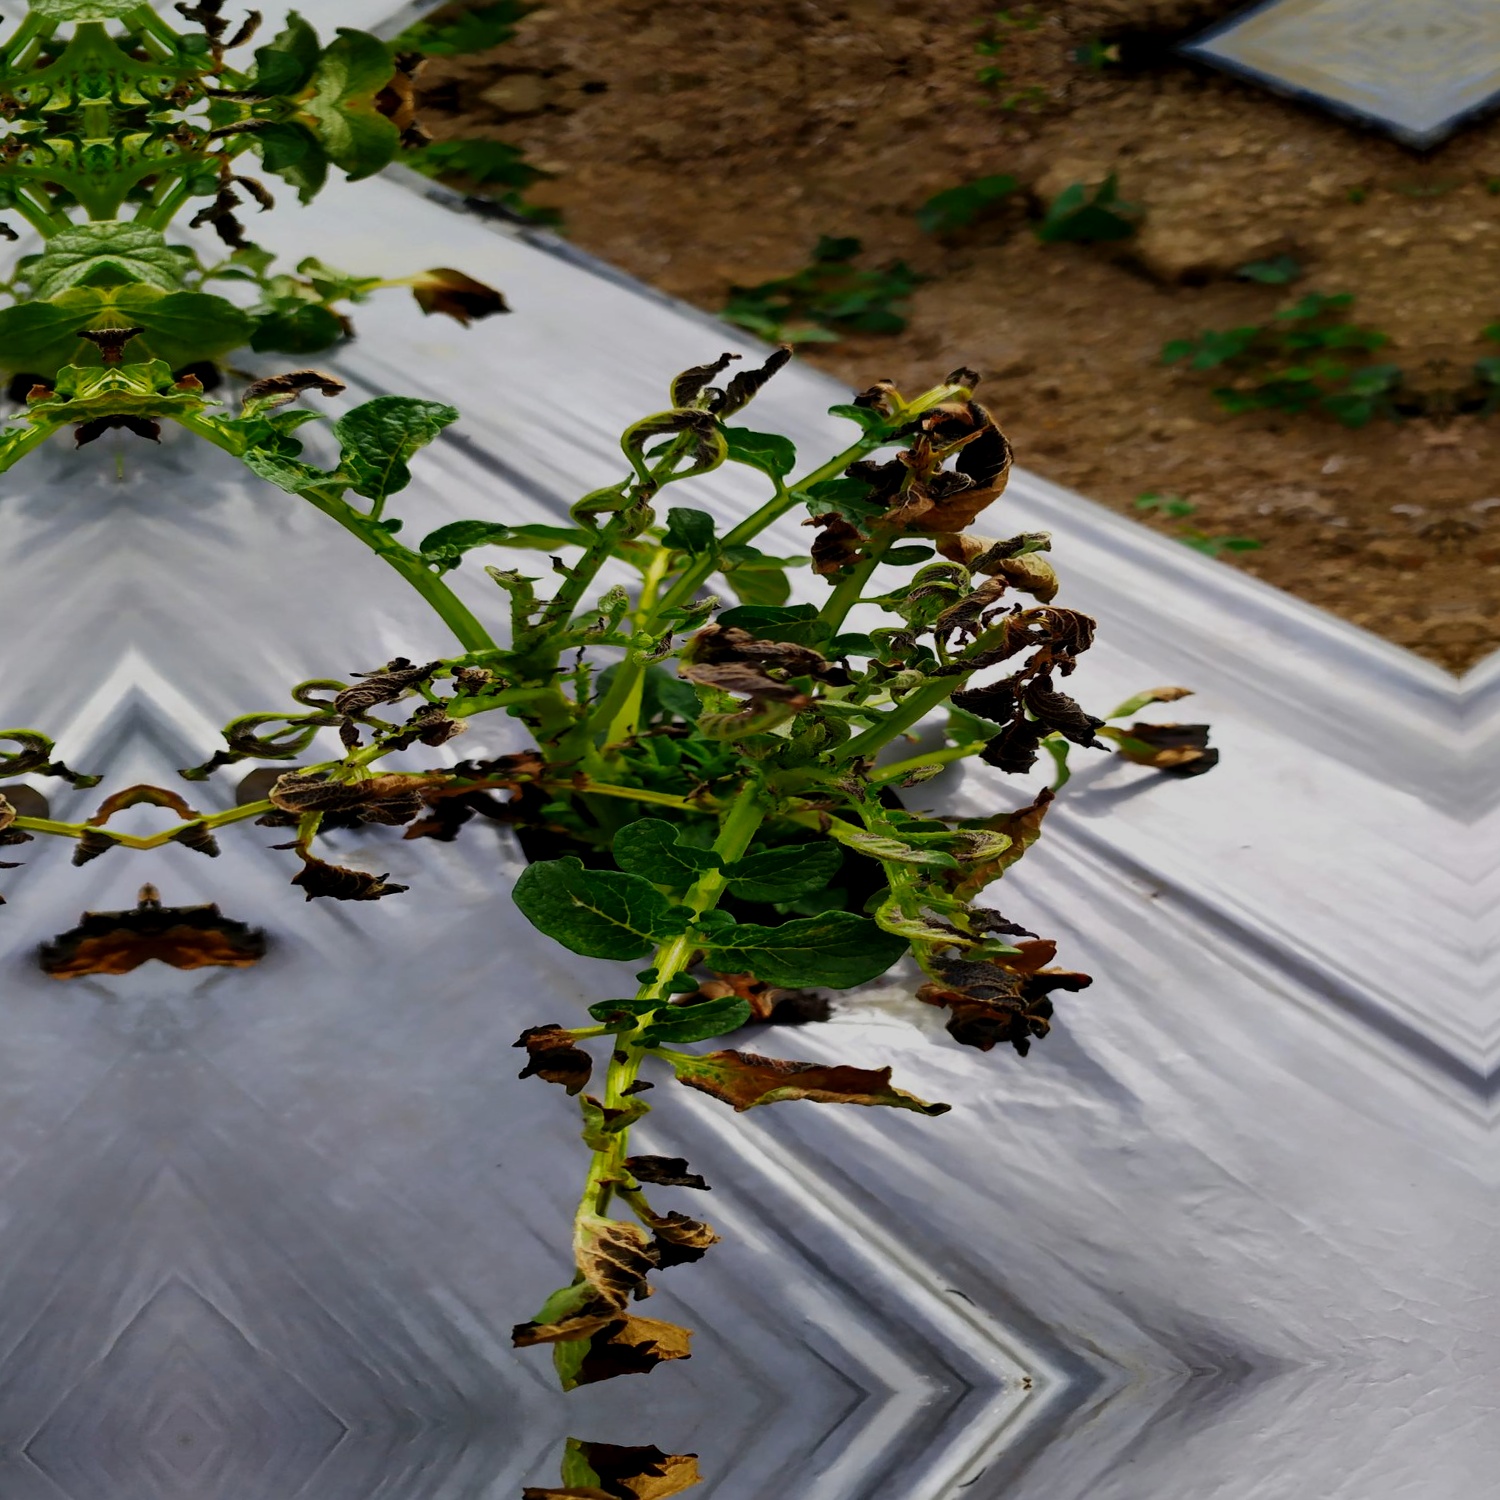
Etiqueta: Pudricion_Parda